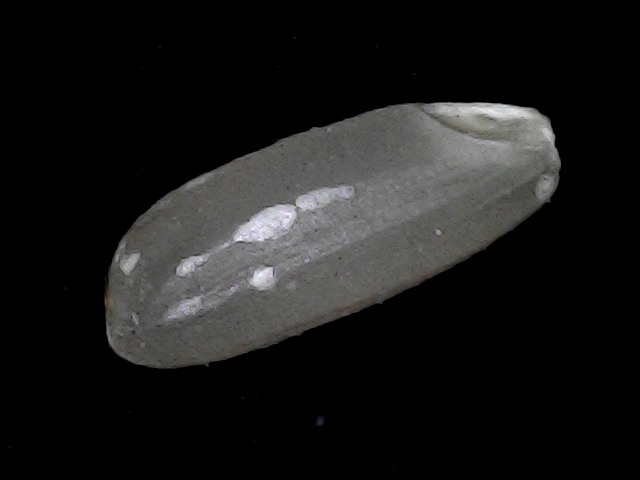
Rice variety: BD93